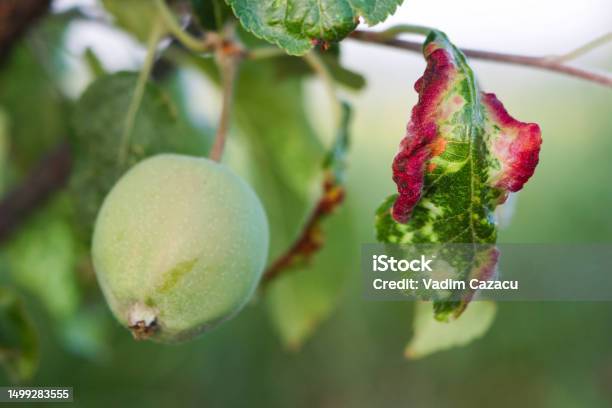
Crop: apple
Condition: mosaic_virus